Sideling Hill

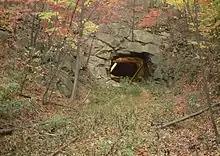
East Broad Top Railroad Tunnel at Sideling Hill, south portal

The East Broad Top Railroad constructed a tunnel through Sideling Hill in 1873–1874 as part of its mainline construction. The tunnel predates the South Pennsylvania Railroad tunnel construction to the south by eight years. The tunnel is single-tracked, and curved at each end. It originally had a stone portal on its eastern (RR North) end and a natural stone portal at its western (RR South) end, but about 1919 the north portal was replaced with a concrete one.